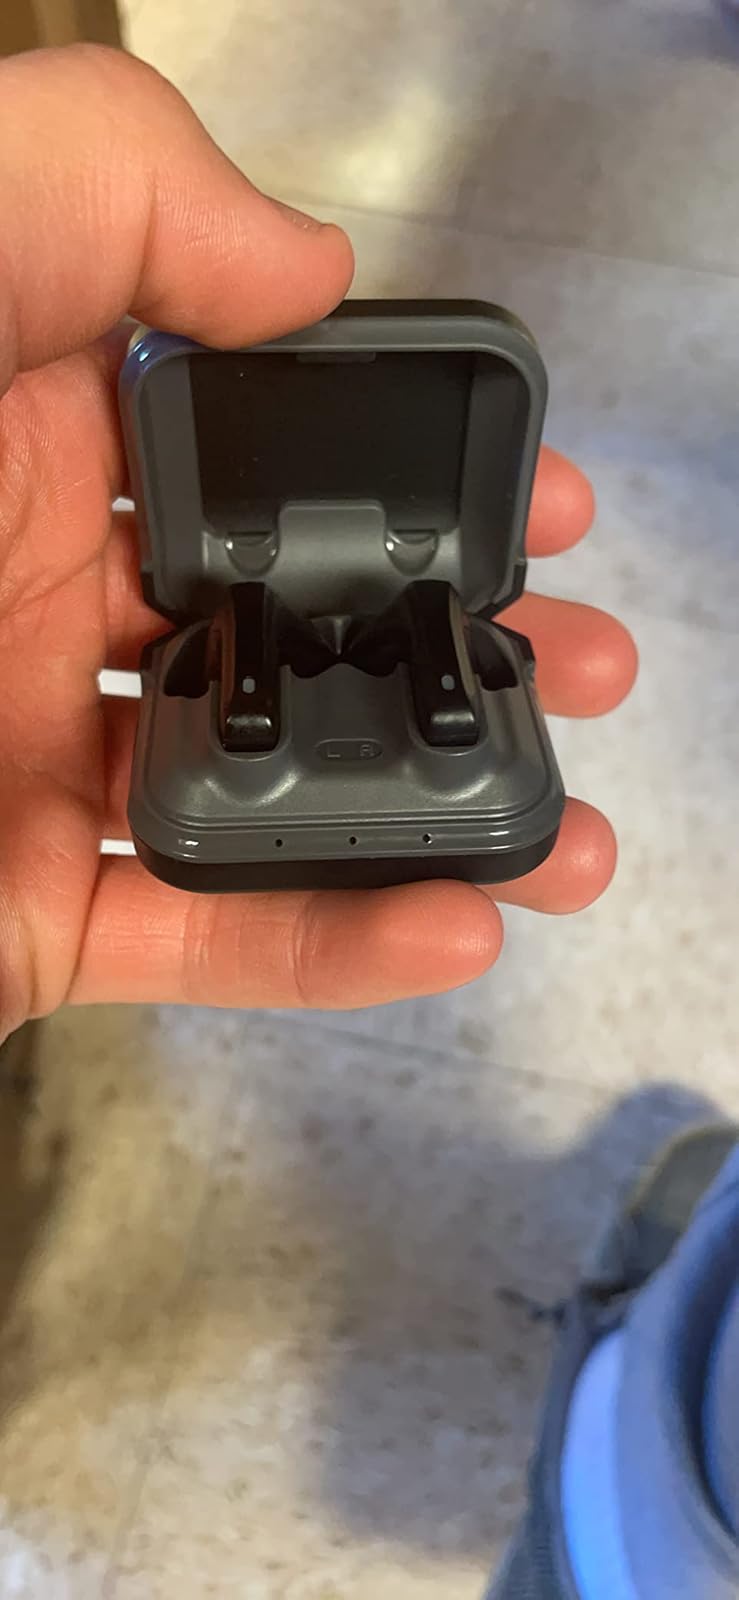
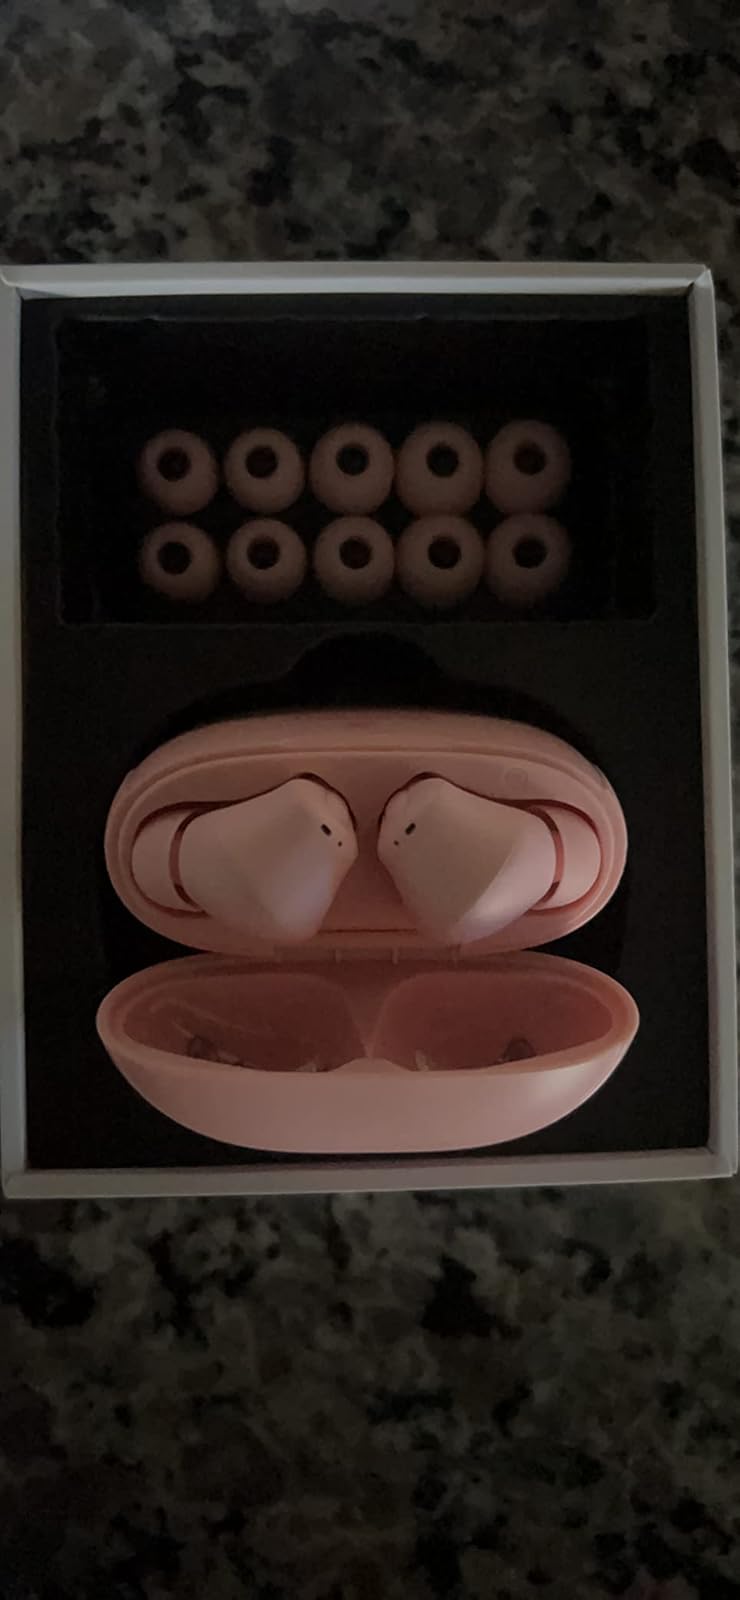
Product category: earbuds
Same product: no